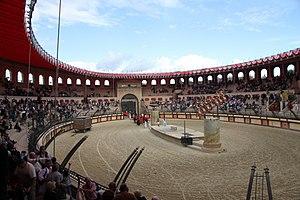
Un velum, appelé aussi velarium, est une grande pièce de tissu généralement en lin, en guise de plafond utilisée entre autres dans les théâtres et arènes romains.